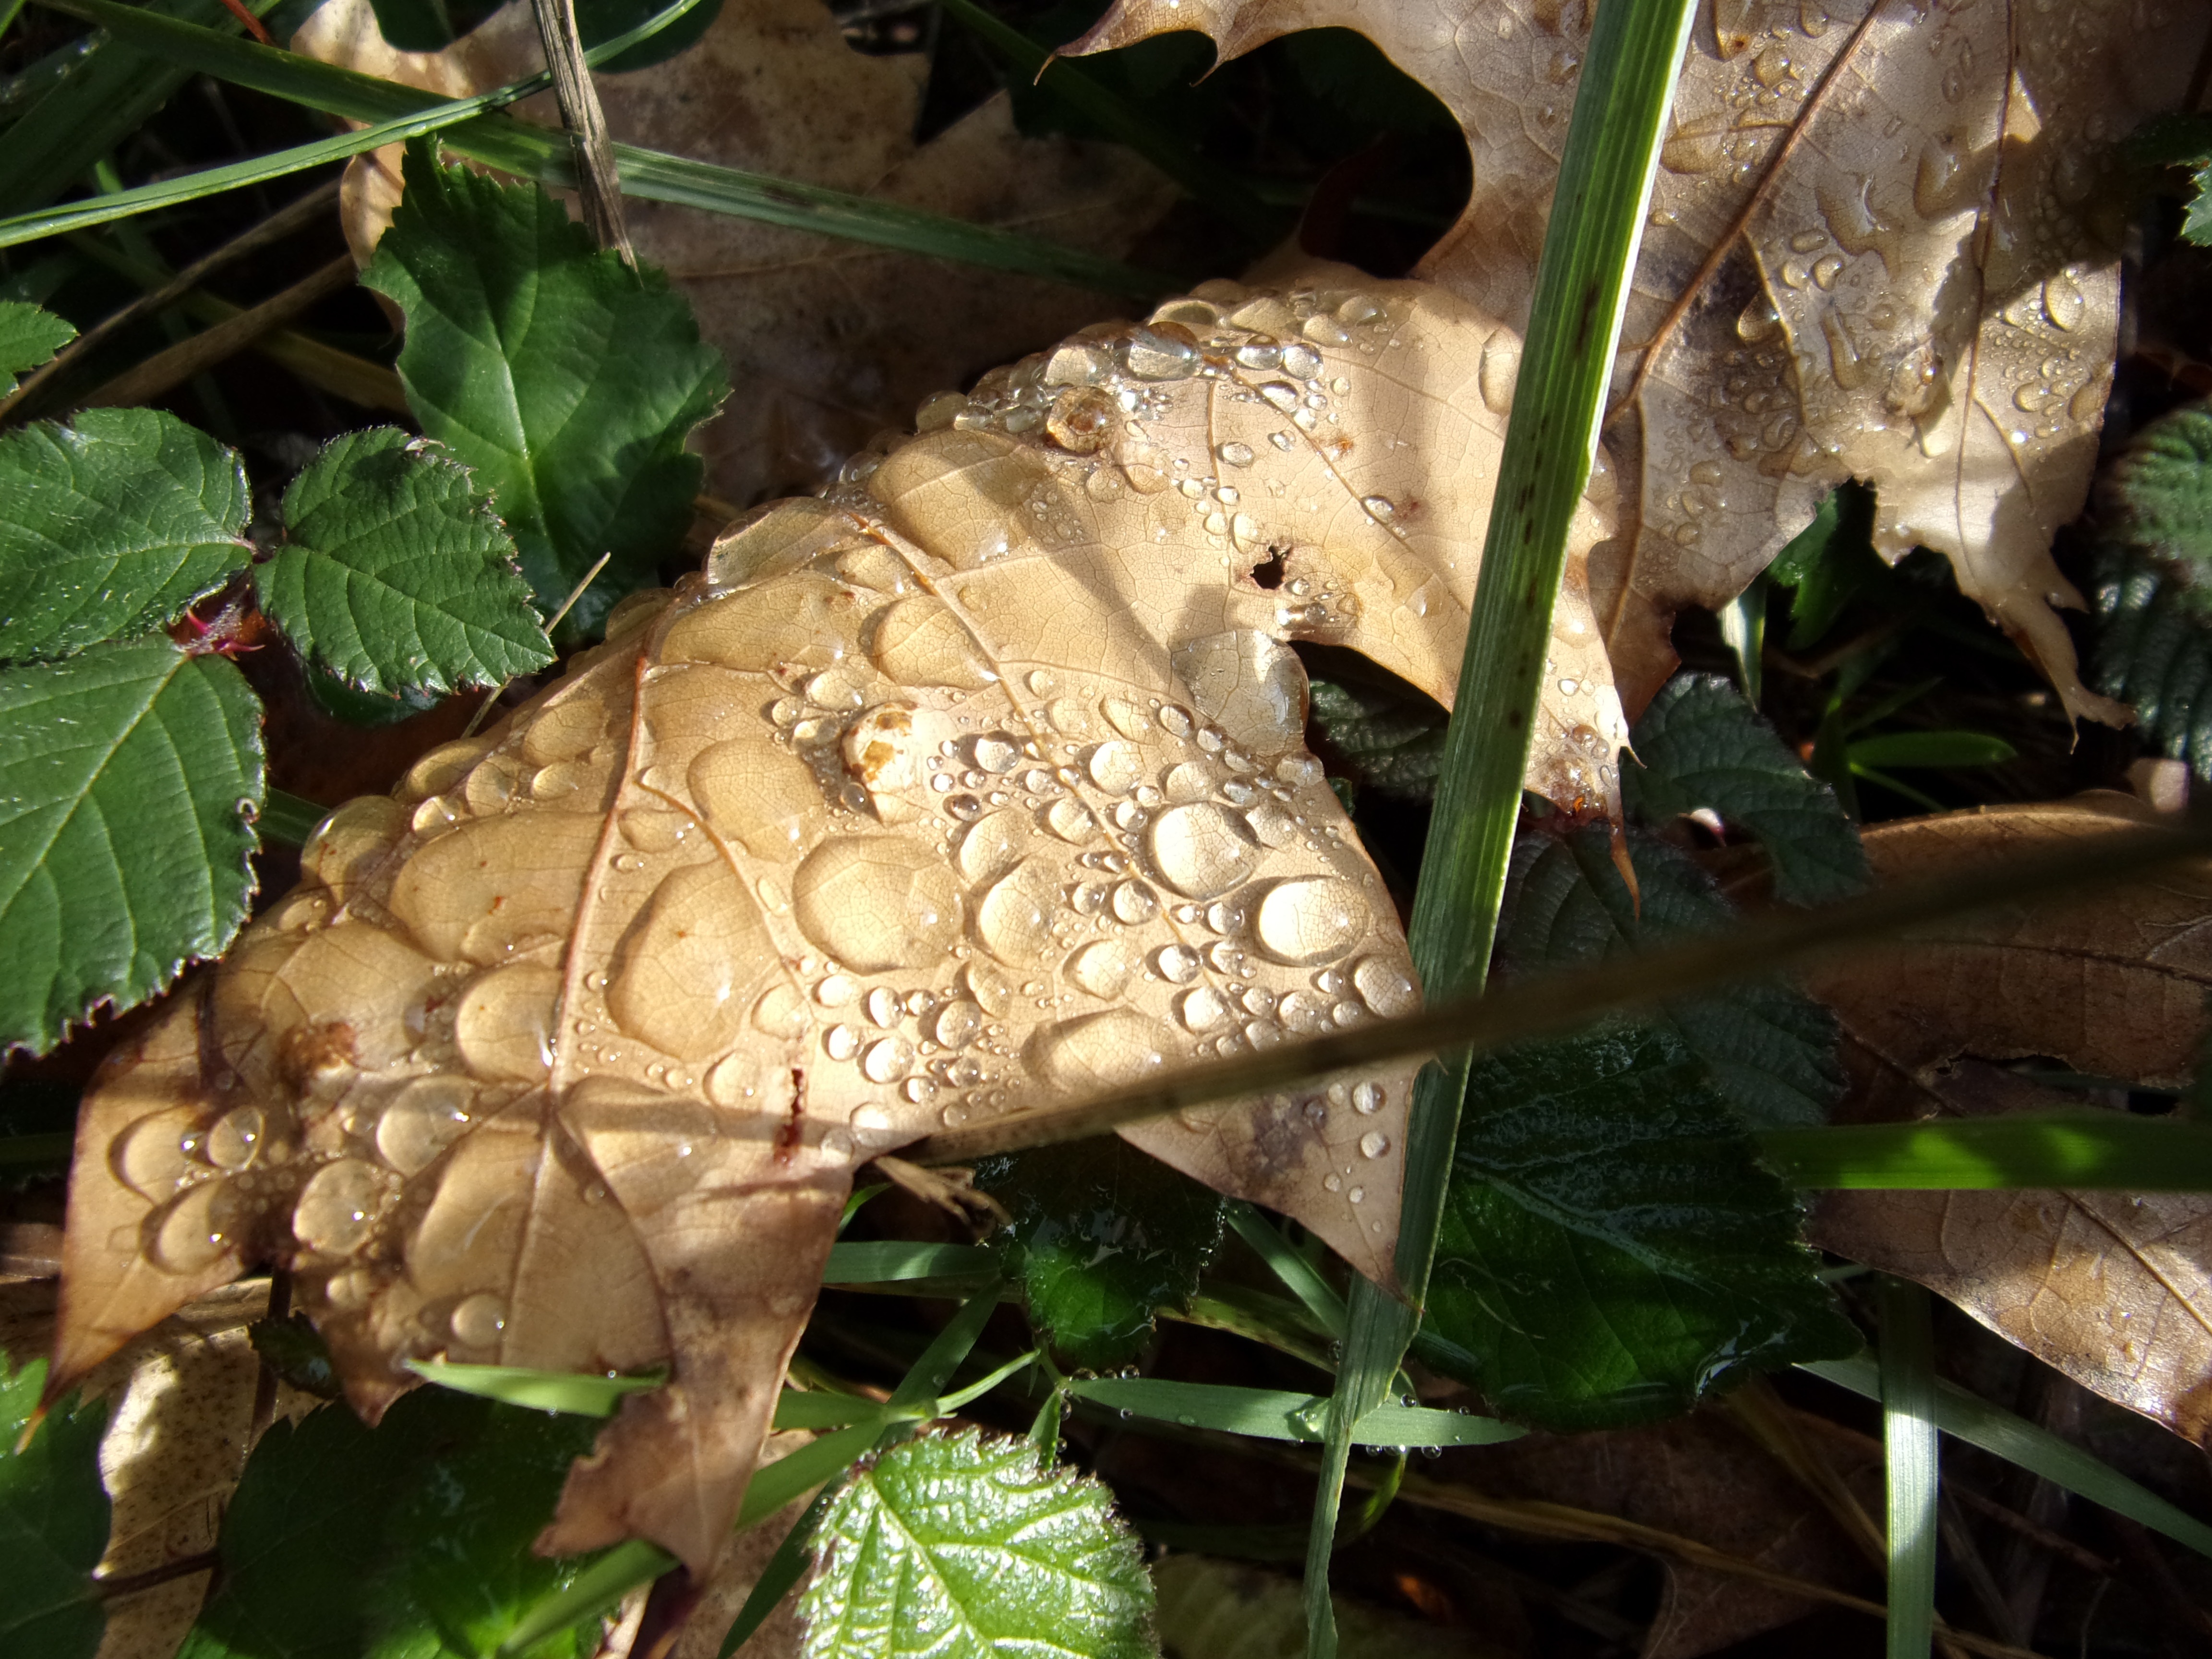
water, nature, grass, rain, leaf, flower, wildlife, jungle, insect, reptile, fauna, dew drop, invertebrate, tortoise, drop of water